International Practical Shooting Confederation

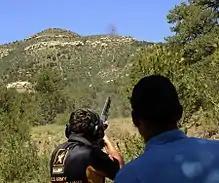
Daniel Horner firing his shotgun at a flying clay target during a match in South Carolina, US in 2017.

The Semi Auto Standard division usually simply referred to as the "Standard division", tests the added skill of using iron sights only. Also, bipods are not allowed and muzzle brakes have to be within the maximum dimensions of 30x90 mm (approx. 1x3.5 inches). A long sight radius is desirable as it helps even target and sight focus due to larger depth of field, and thus iron-sighted rifles often have longer barrels with the front sight attached to the end of it. Many Standard top competitors use the longer 50 cm (20") barrel over the 46 cm (18") to achieve longer sight radius. Any iron sights can be used, and both "globe" and "post" front sights are popular, as well as aperture, ghost ring or diopter rear sights.